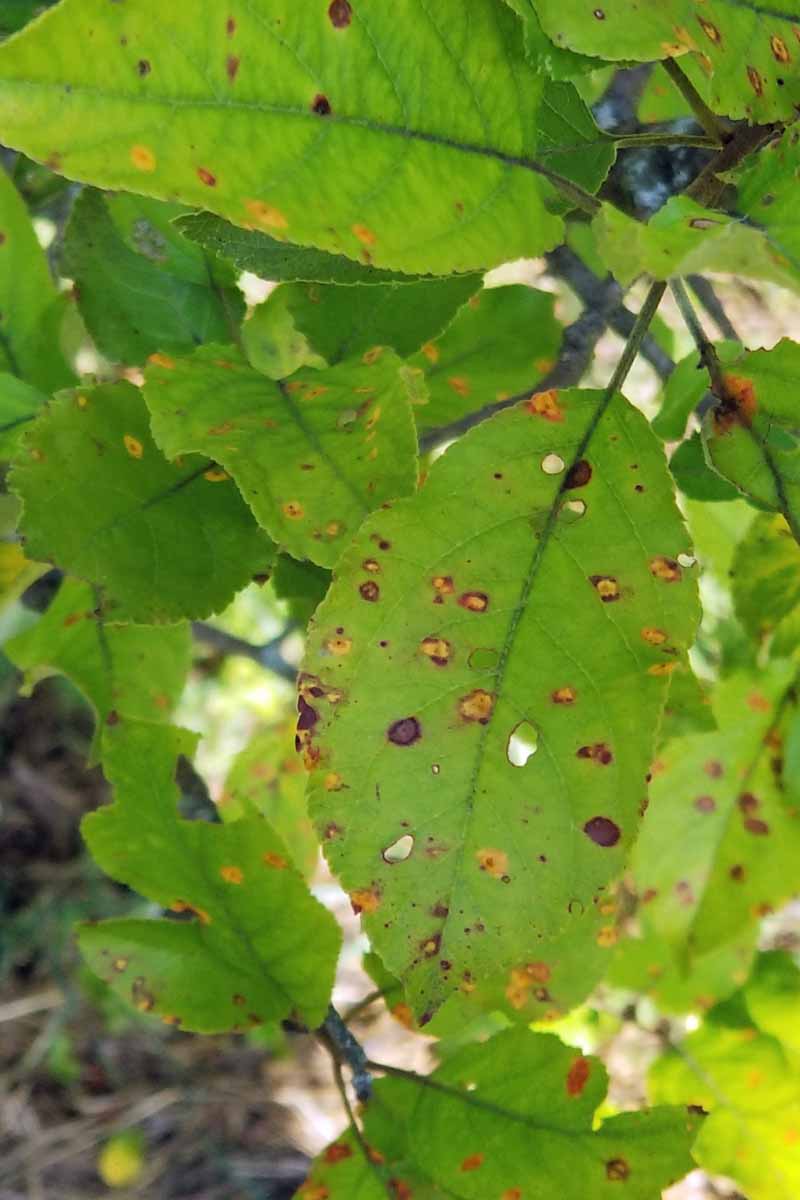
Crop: apple
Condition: rust